Hurricane Lidia (1993)

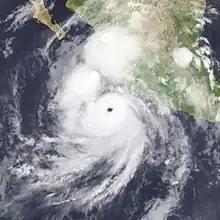
Hurricane Lidia near peak intensity south of Mexico on September 11

Hurricane Lidia was the strongest tropical cyclone of the 1993 Pacific hurricane season. Forming from a tropical wave on September 8, Lidia steadily organized and became a hurricane on September 10. The hurricane continued to strengthen while developing a well-defined eye, and peaked as a Category 4 hurricane on September 11. However, it weakened considerably before making landfall in Sinaloa as a Category 2 storm. Lidia dissipated near Austin on September 14 and was later absorbed by a cold front. Across Mexico, the hurricane killed seven people; over 100,000 people were forced to evacuate their homes. A total of 160 homes were destroyed and 10,000 people were left homeless because of the storm. In the United States, five people suffered injuries and storm damage totaled $8 million (1993 USD).